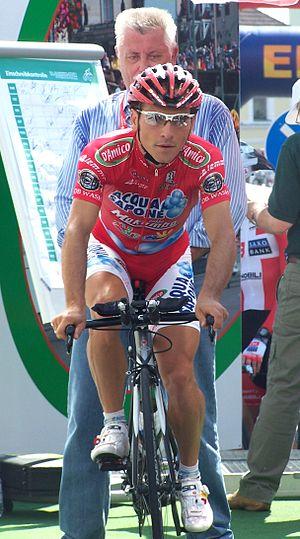
Massimiliano Gentili est un coureur cycliste Italien né le 16 septembre 1971 à Foligno, dans la province de Pérouse en Ombrie.